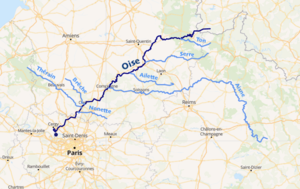
carte réalisée sur umap This map was created from OpenStreetMap project data, collected by the community. This map may be incomplete, and may contain errors. Don't rely solely on it for navigation.
L'Oise est une rivière du Bassin parisien dans le Nord de la France et en Belgique, principal affluent de la Seine, après la Marne.